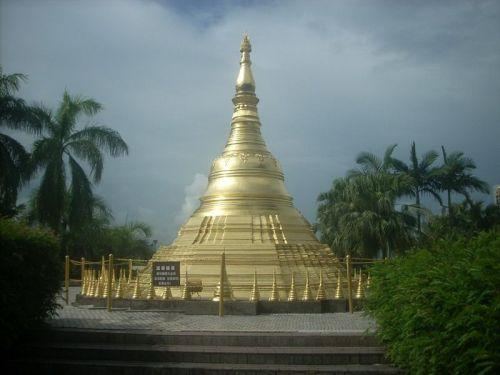
地标名称：缅甸仰光大金塔
所在城市：深圳市·南山区